Jeannou

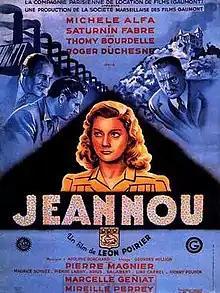

Jeannou is a 1943 French comedy film directed by Léon Poirier and starring Michèle Alfa, Saturnin Fabre and Thomy Bourdelle.